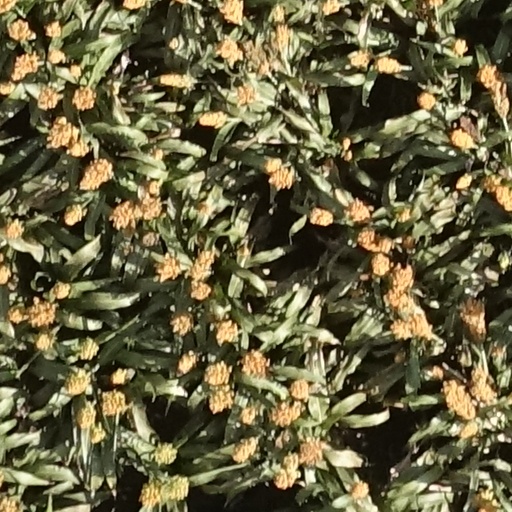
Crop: sorghum